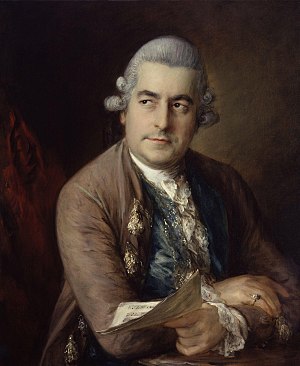
Johann Christian Bach
Johann Christian Bach var en tysk komponist kaldt Milano- eller London-Bach.